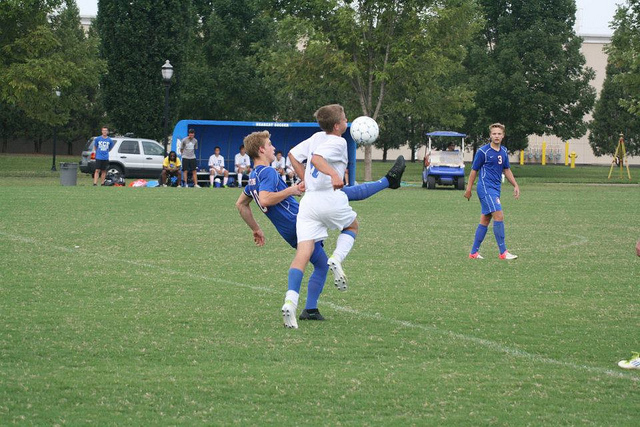
cầu thủ bóng đá của hai đội đang đá bóng ngoài sân